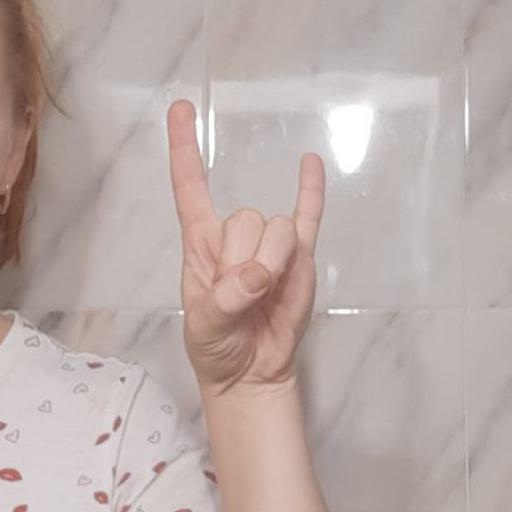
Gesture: rock